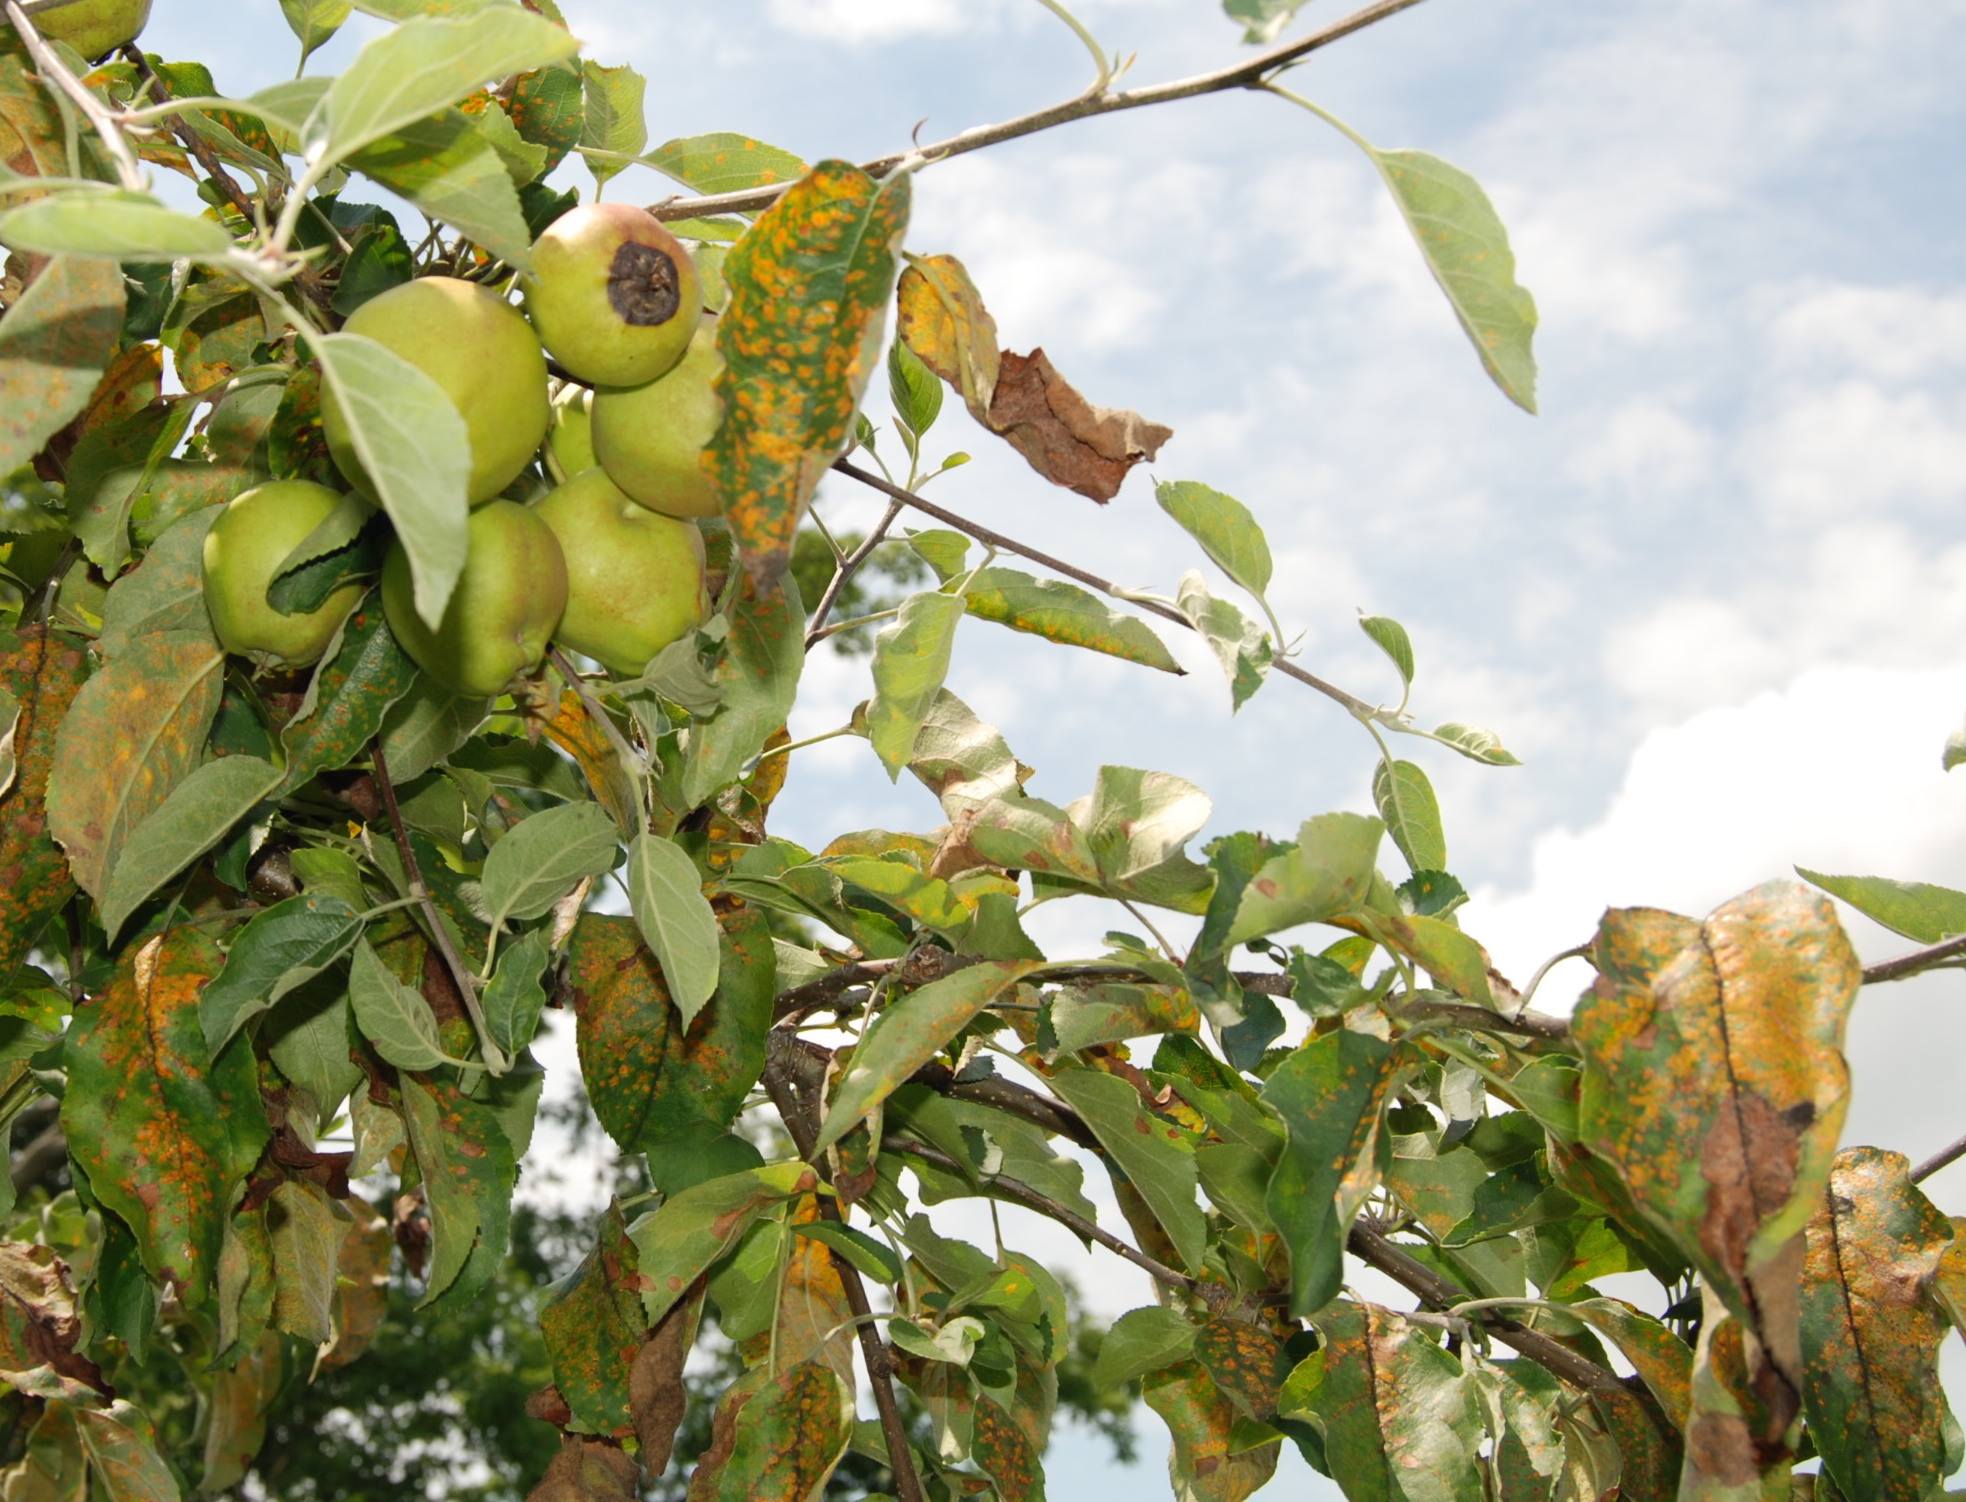
Labels: Apple rust leaf, Apple rust leaf, Apple rust leaf, Apple rust leaf, Apple rust leaf, Apple rust leaf, Apple rust leaf, Apple rust leaf, Apple rust leaf, Apple rust leaf